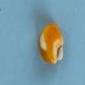
Maize quality: Bad